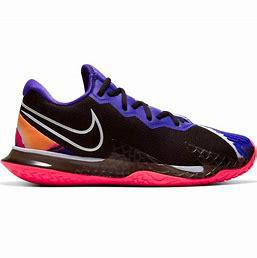
Brand: Nike
Model: Court Air Zoom Vapor Cage 4